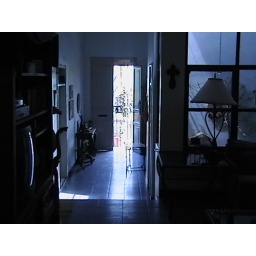
View of Lila's house out the front door while standing in the dining room-- during cooking class.